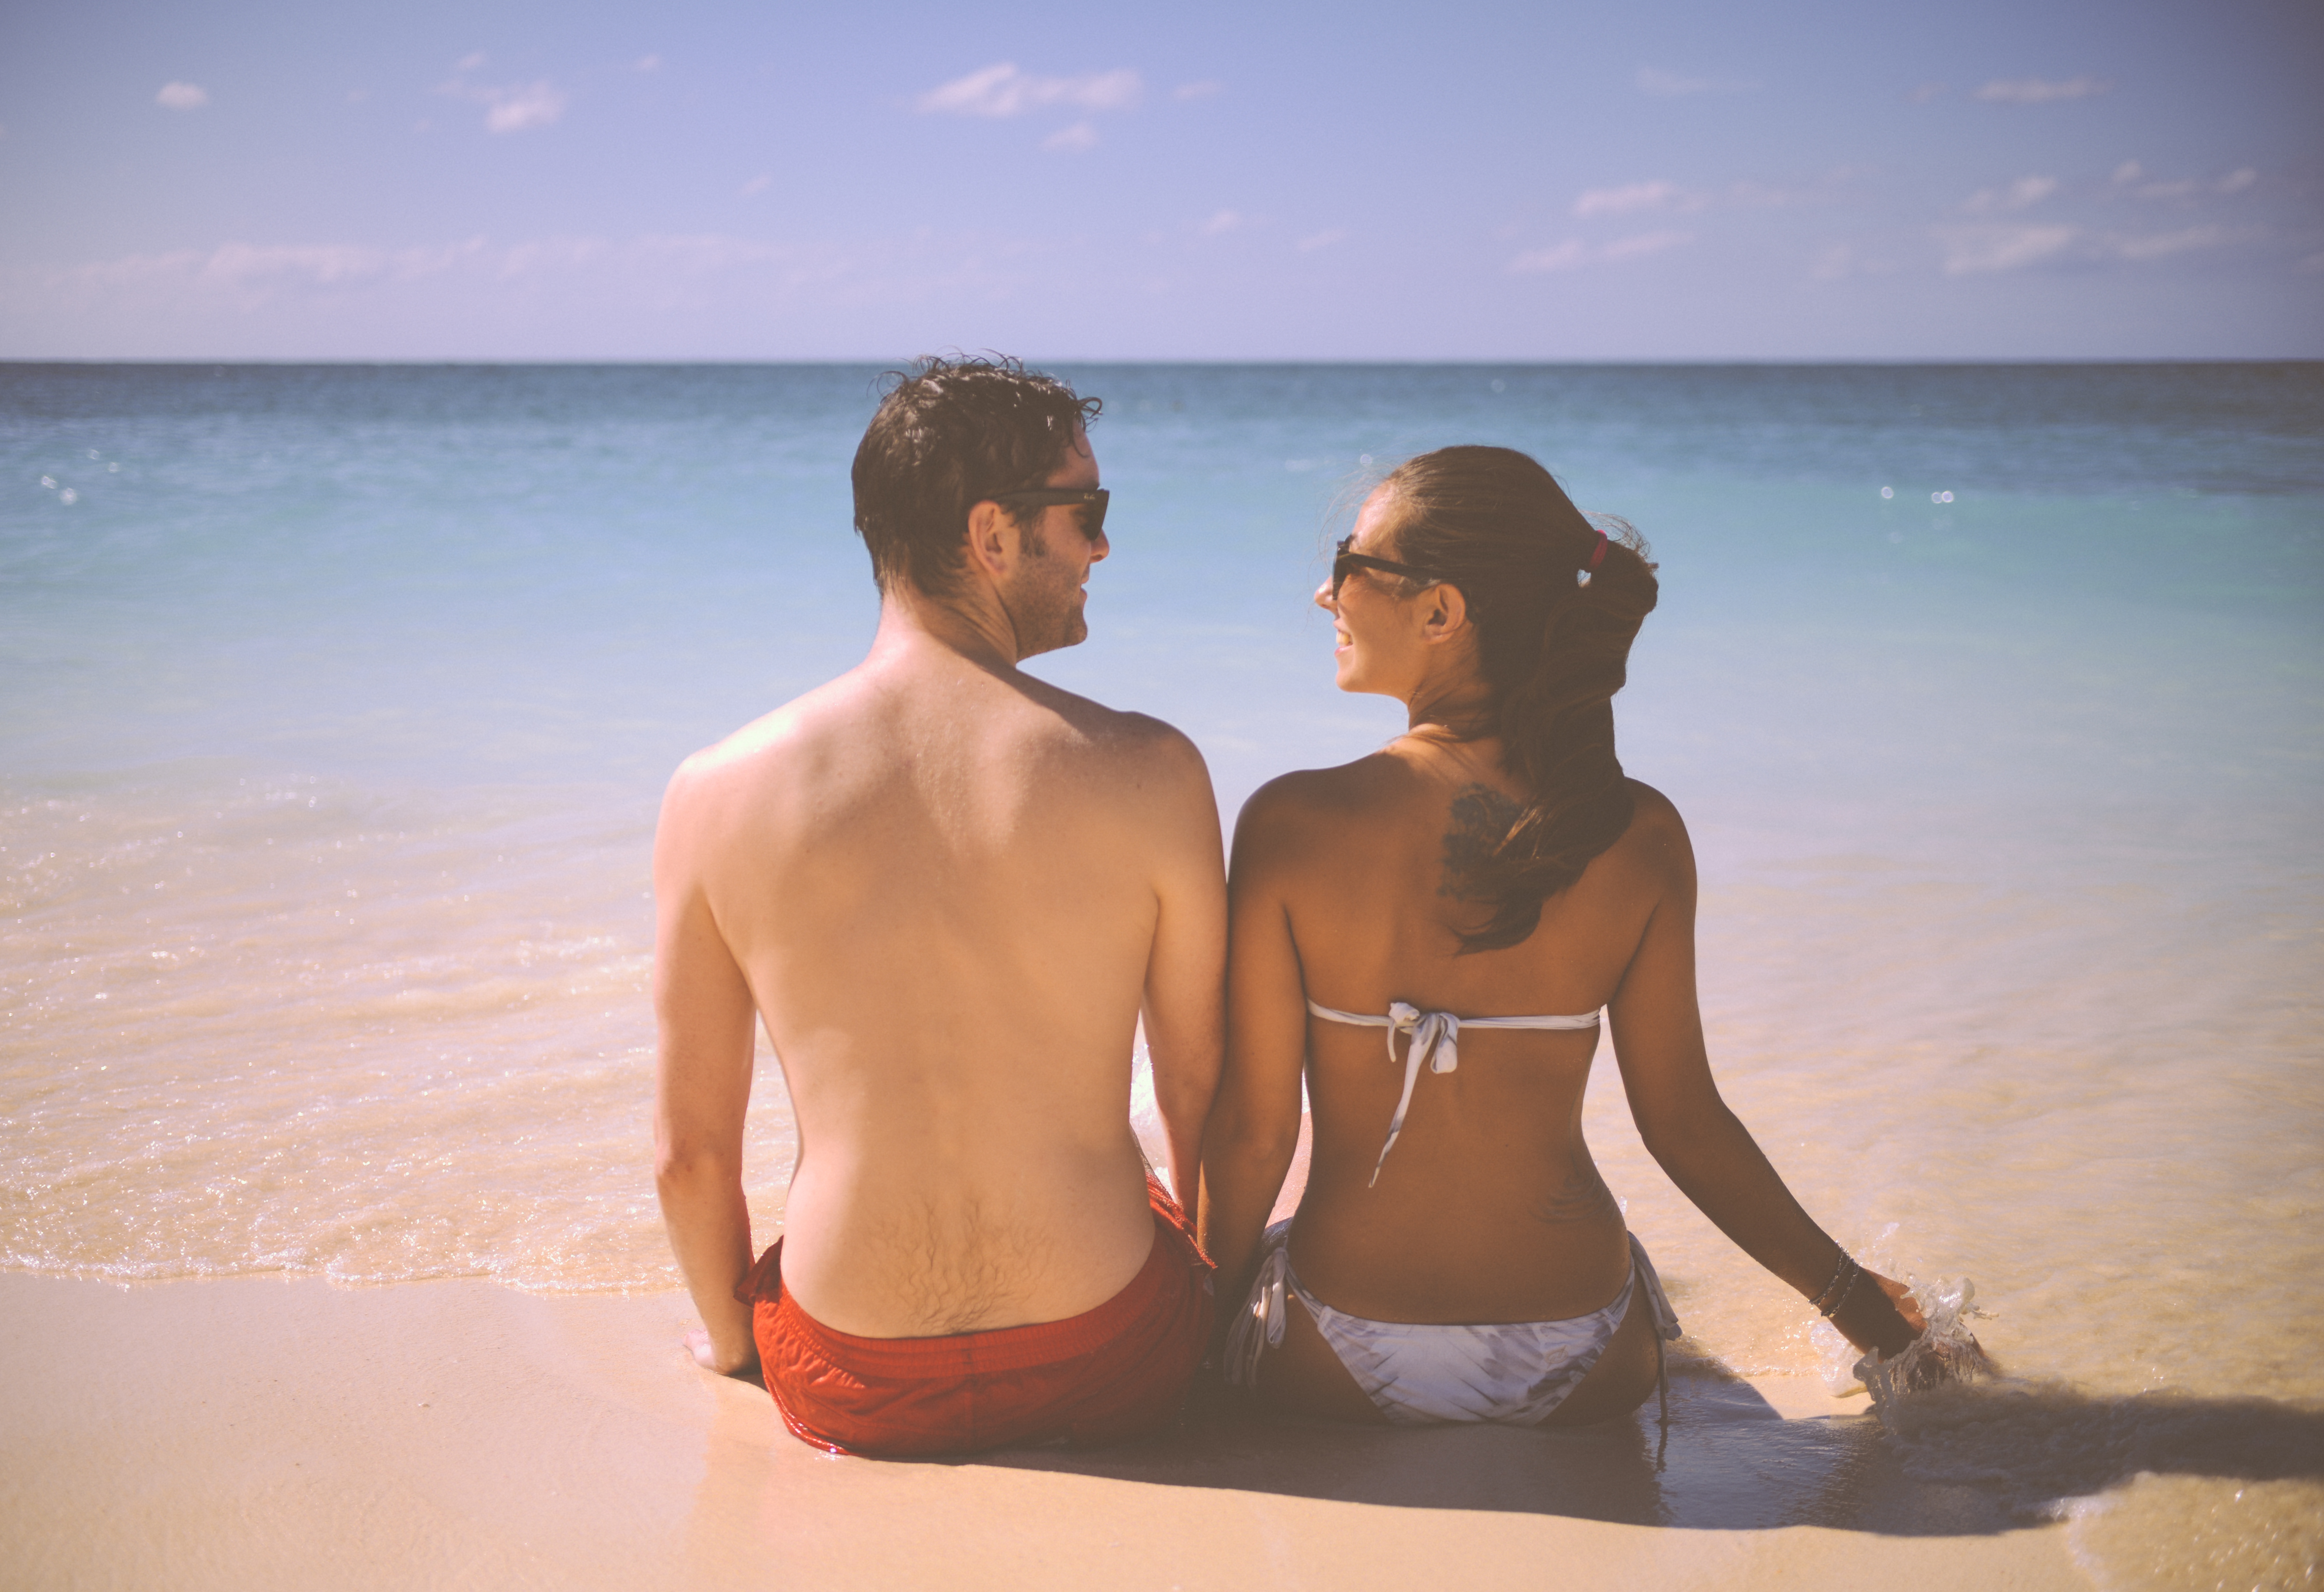
People on beach, vacation, beach, summer, fun, honeymoon, sea, sky, sun tanning, leisure, ocean, photography, sunlight, caribbean, bikini, swimwear, Barechested, romance, horizon, tourism, tropics, love, gesture, coast, holiday